1985–86 Texas Longhorns women's basketball team

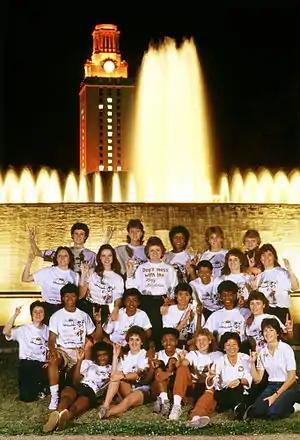
The Texas team, in front of the main tower, lit up with #1

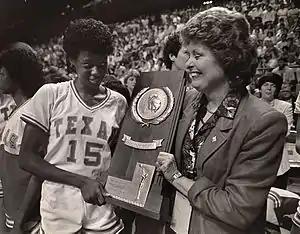
Annette Smith and Jody Conradt with the National Championship trophy

After earning a number one national ranking in 1984, but stumbling in the regional's finals to national power Louisiana Tech, Texas seemed poised for a better result in 1985. Not only did the team earn another top national ranking, but they entered the NCAA tournament knowing that if they reached the Final Four, they would have the home court advantage with the final games scheduled for their own Frank Erwin Center. Home court would play a part, but not the part hoped for by the Longhorns. In the regional semi-finals, played at the home court of Western Kentucky University, the Hilltoppers stymied the Longhorn's hopes with a 92–90 victory. They would return to the 1986 tournament viewed as one of the top teams in the nation and were once again ranked the top team in the nation, but they still did not have a Final Four NCAA appearance on their resume.